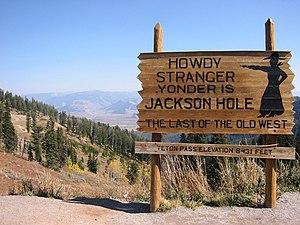
Le col Teton est un col de montagne situé dans l'Ouest des États-Unis, dans la partie méridionale de la chaîne Teton, à l'ouest de l'État du Wyoming entre les villes de Wilson et de Victor.